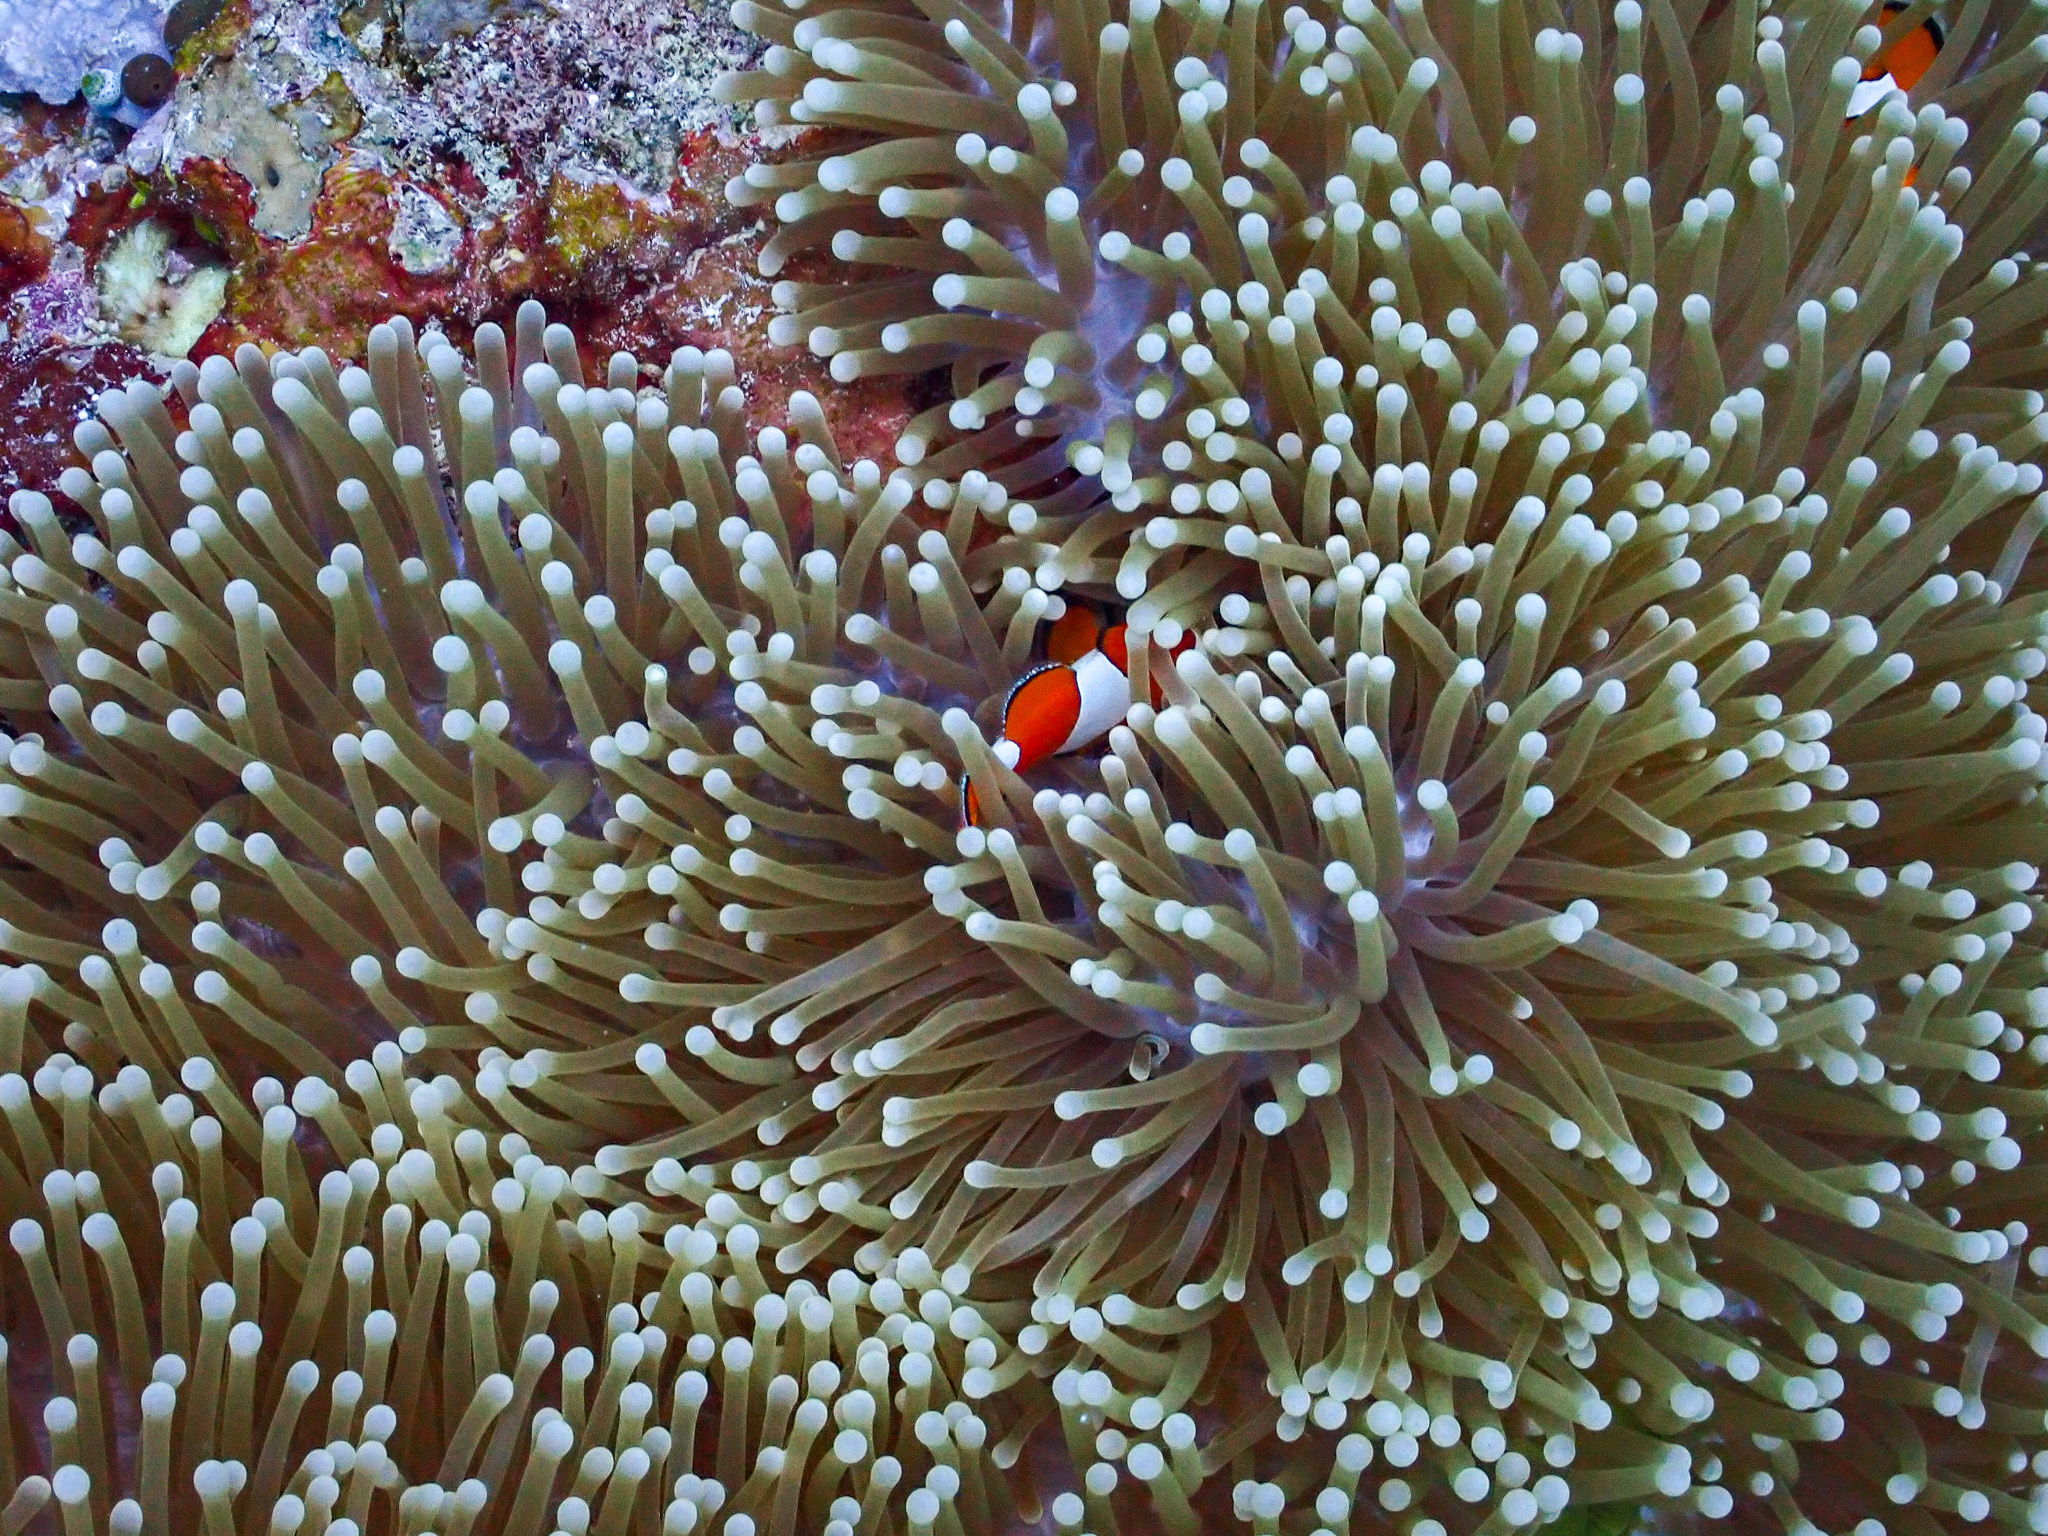
Amphiprion ocellaris (Ocellaris Anemonefish)